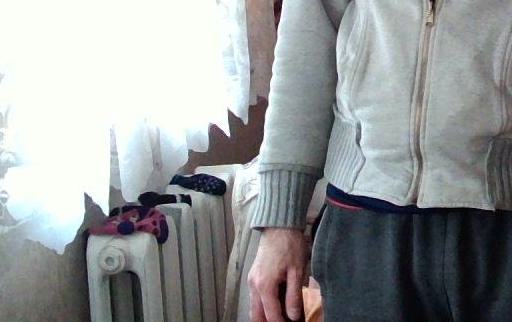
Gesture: no_gesture